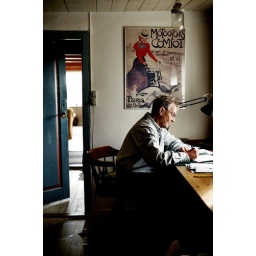
Songwriter Jens Rosendal by his desk in his home in Ballum, Denmark